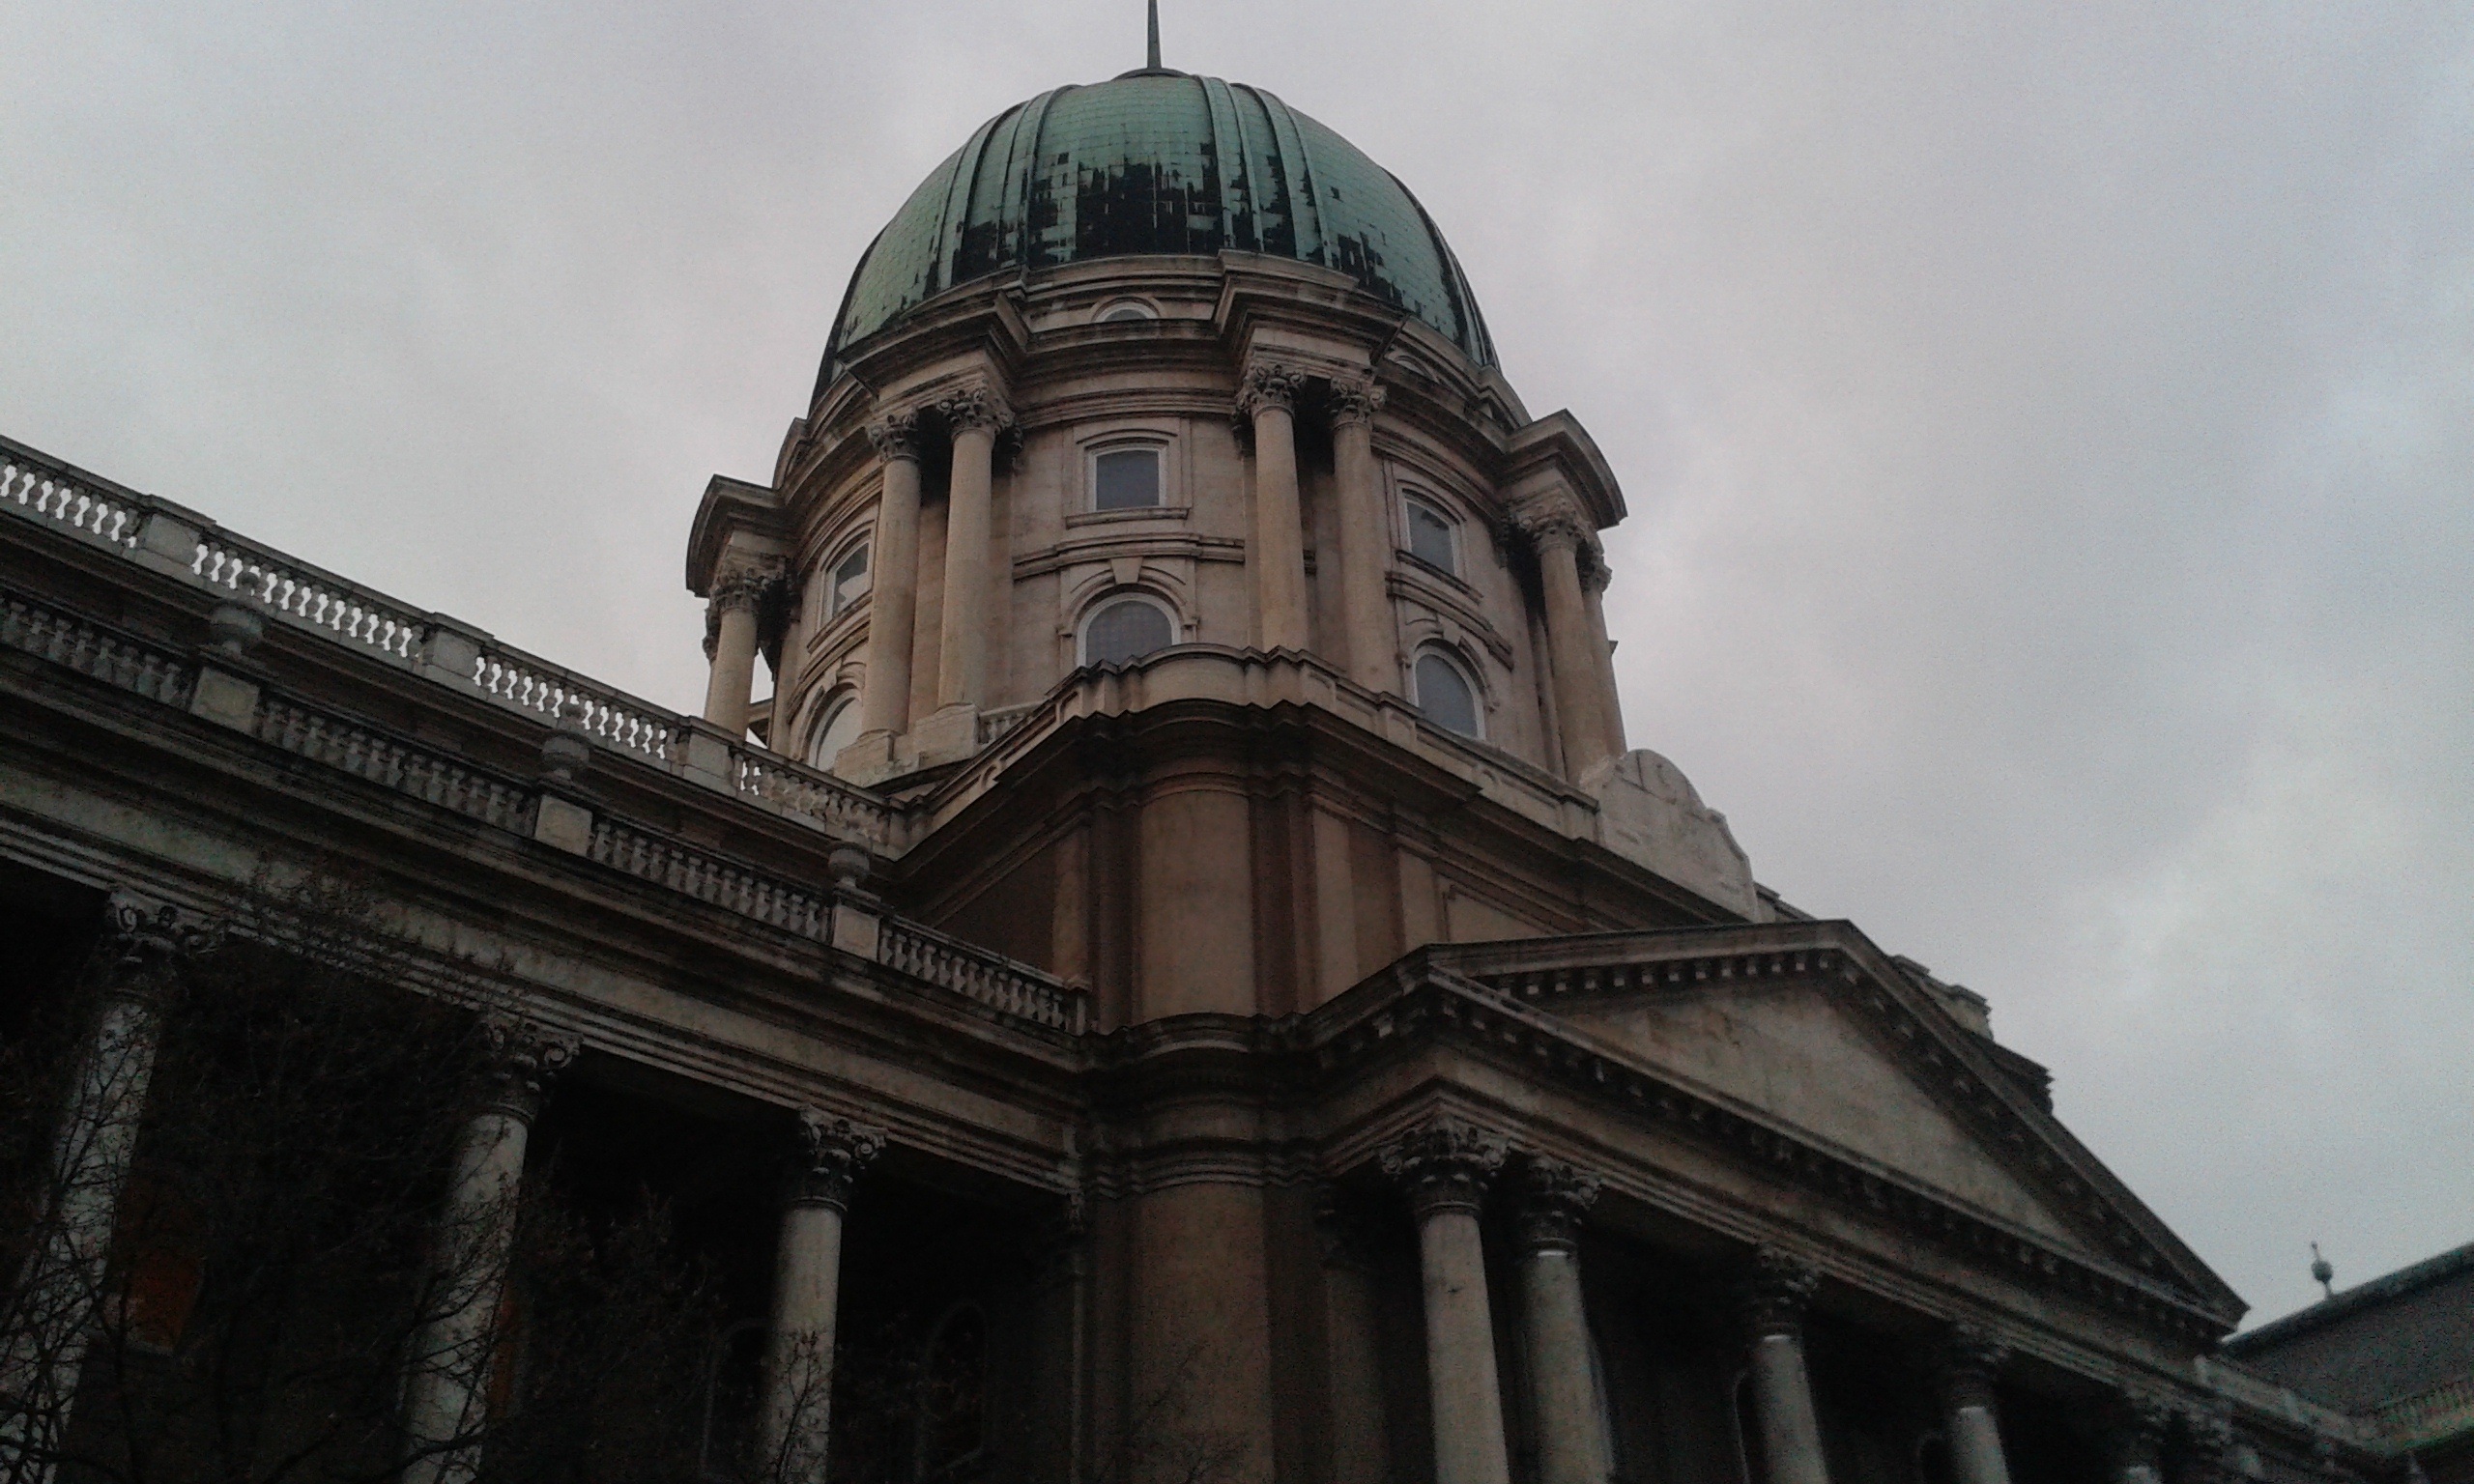
architecture, building, castle, landmark, facade, church, cathedral, place of worship, budapest, synagogue, basilica